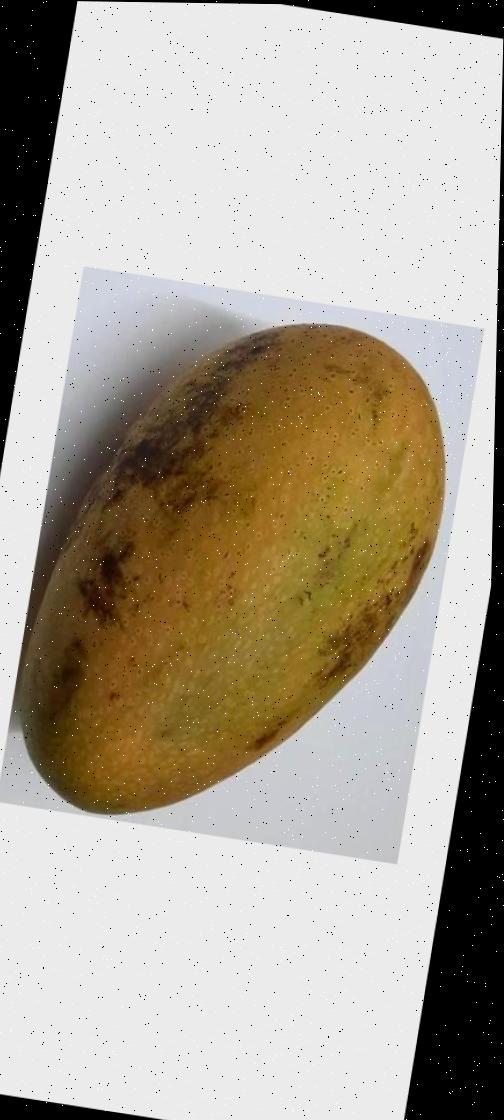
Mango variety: Ashshina Classic